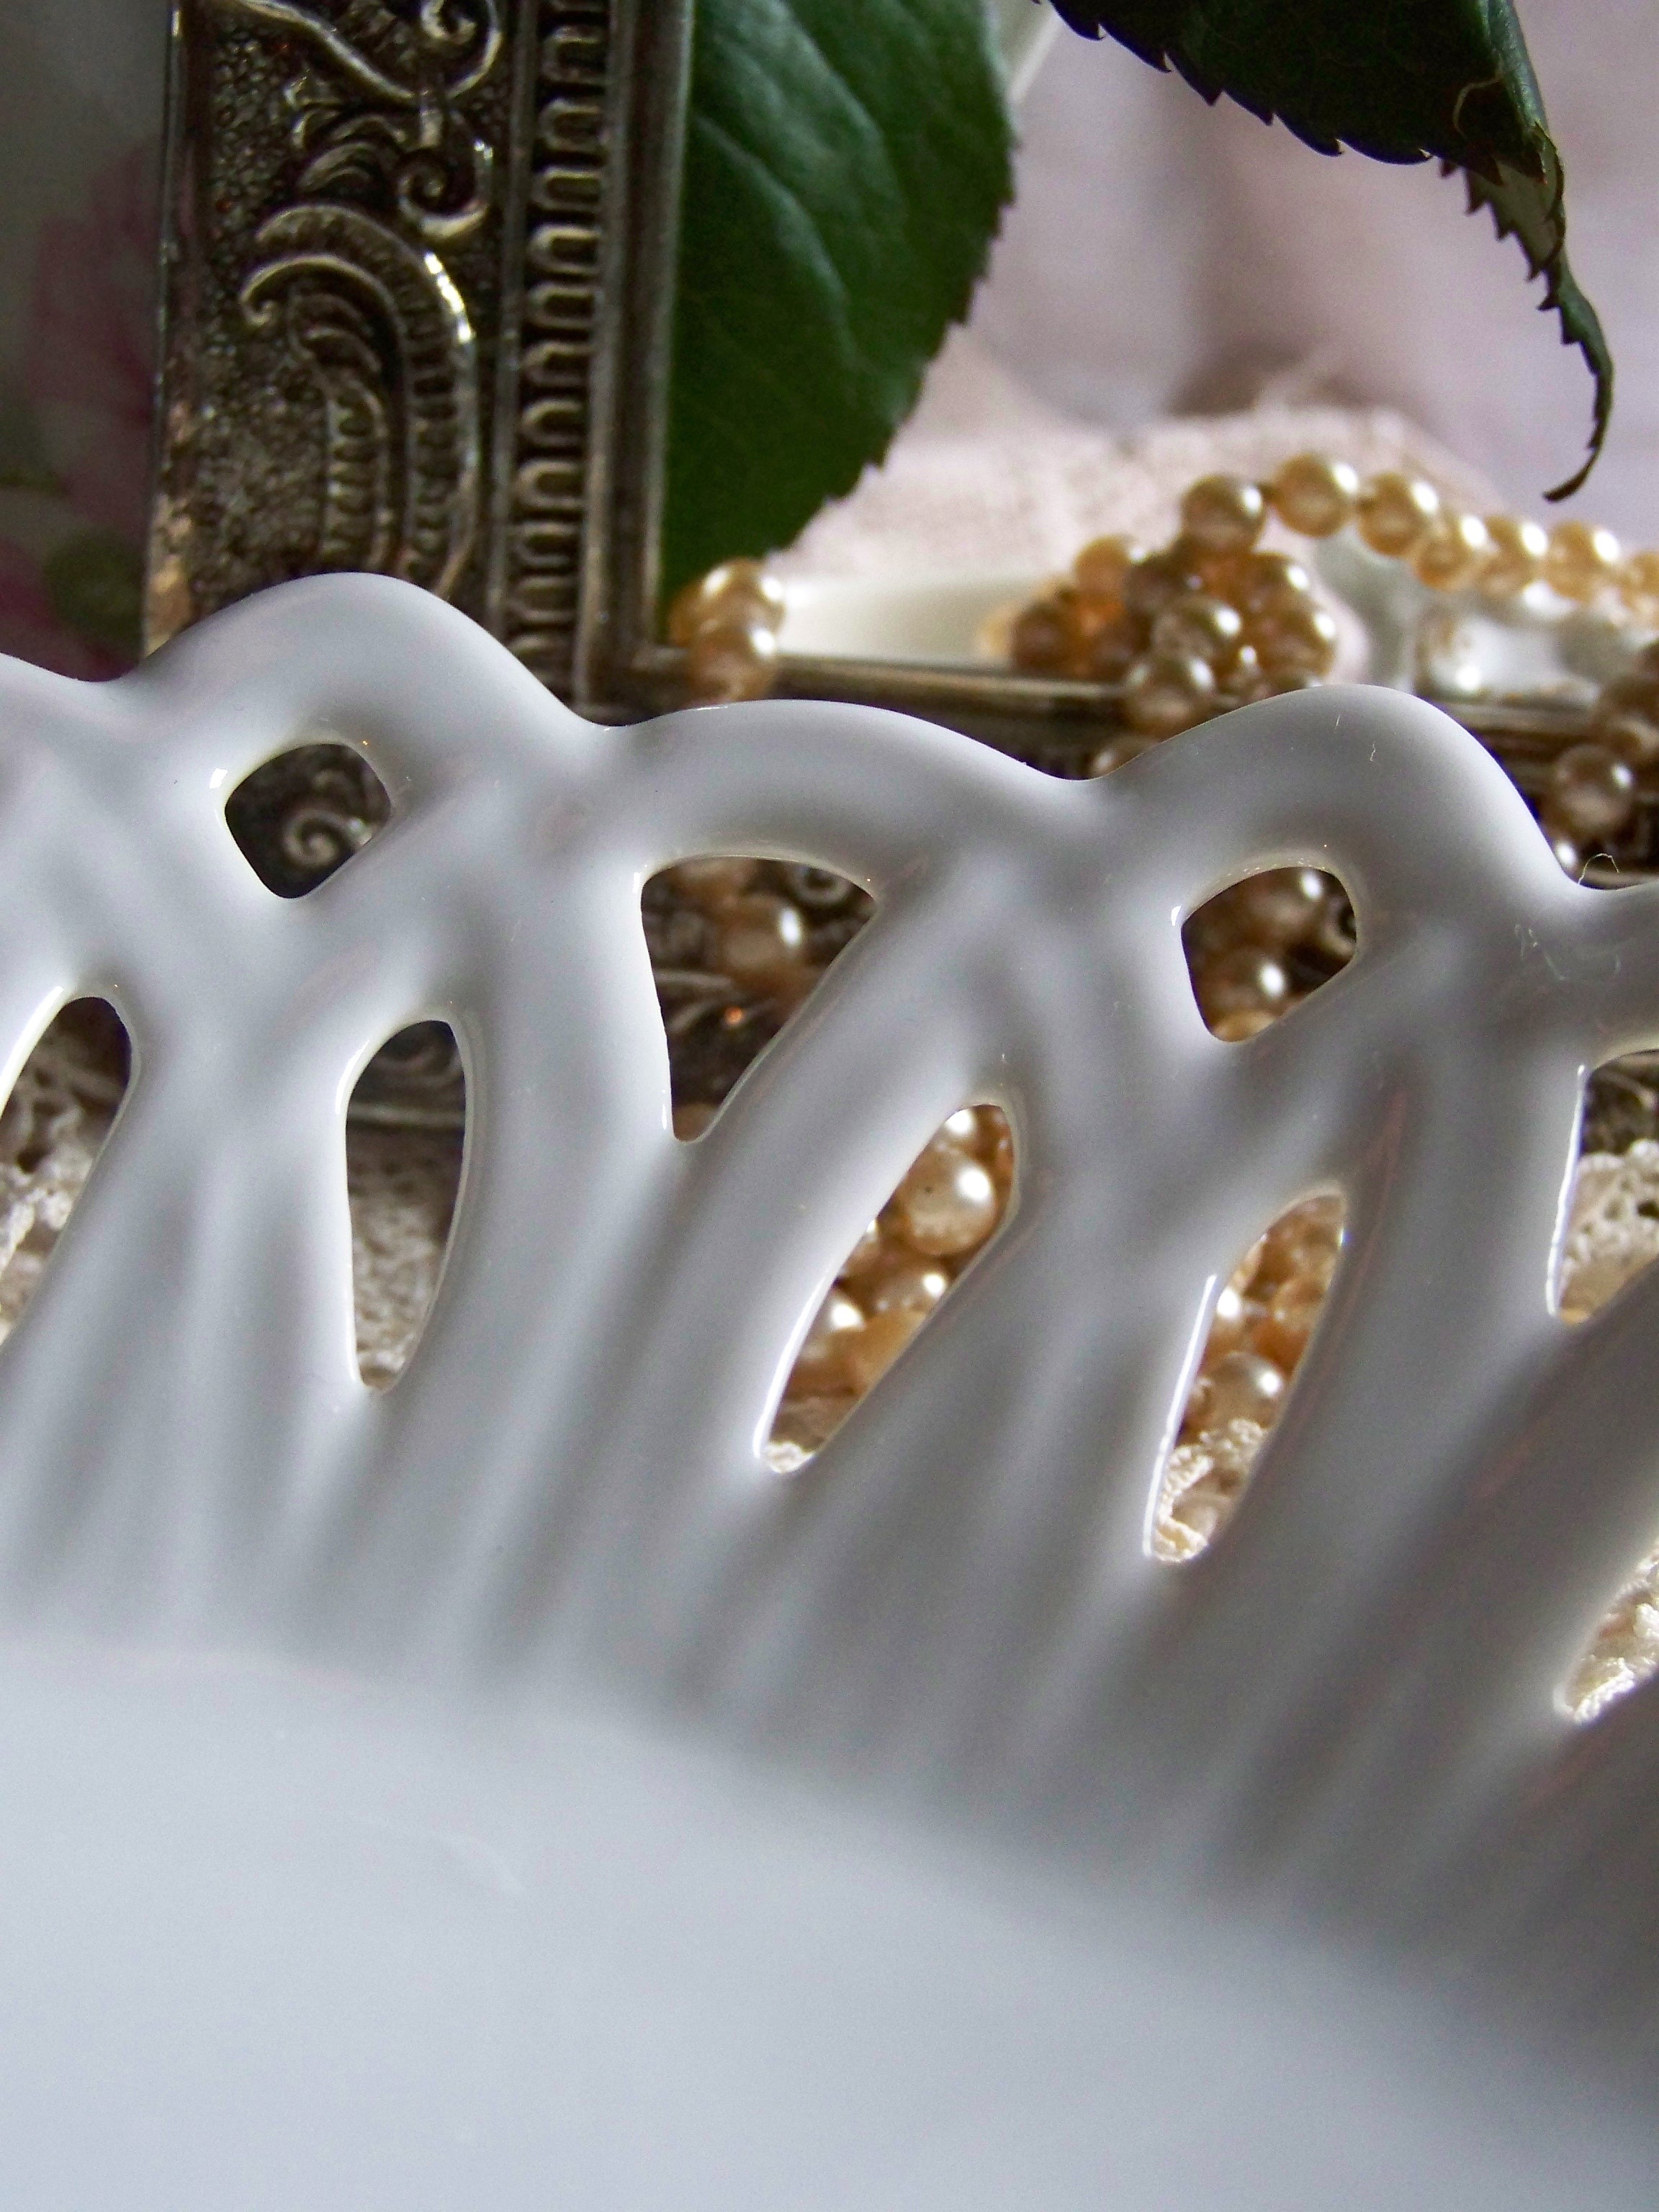
hand, white, leaf, flower, food, produce, close up, porcelain, pearl, macro photography